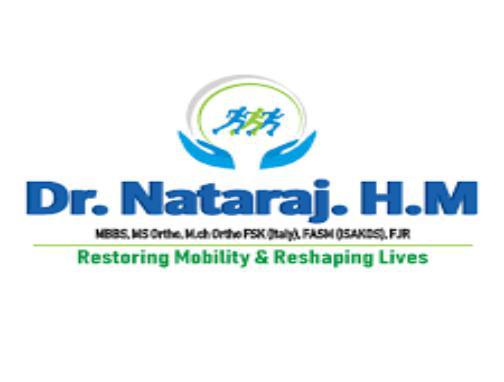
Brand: nataraj
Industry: Transportation